Mencius

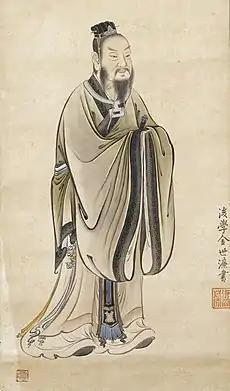
Painting of Mencius by Kanō Sansetsu (1632)

According to Mencius, education must awaken the innate abilities of the human mind. He denounced memorization and advocated active interrogation of the text, saying "One who believes all of a book would be better off without books" (from ). One should check for internal consistency by comparing sections and debate the probability of factual accounts by comparing them with experience.